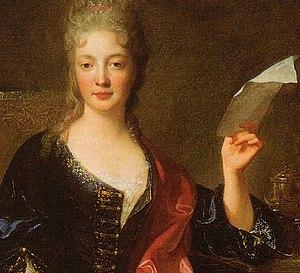
La Naissance de Vénus, ballet organisé par Isaac de Benserade.
Élisabeth Jacquet de La Guerre ou Élisabeth-Claude Jacquet de La Guerre est une compositrice et claveciniste française. Elle est la plus célèbre compositrice de l'Ancien Régime sous Louis XIV et Louis XV.
15 avril : Jean-Sébastien Bach présente la Passion selon saint Matthieu.